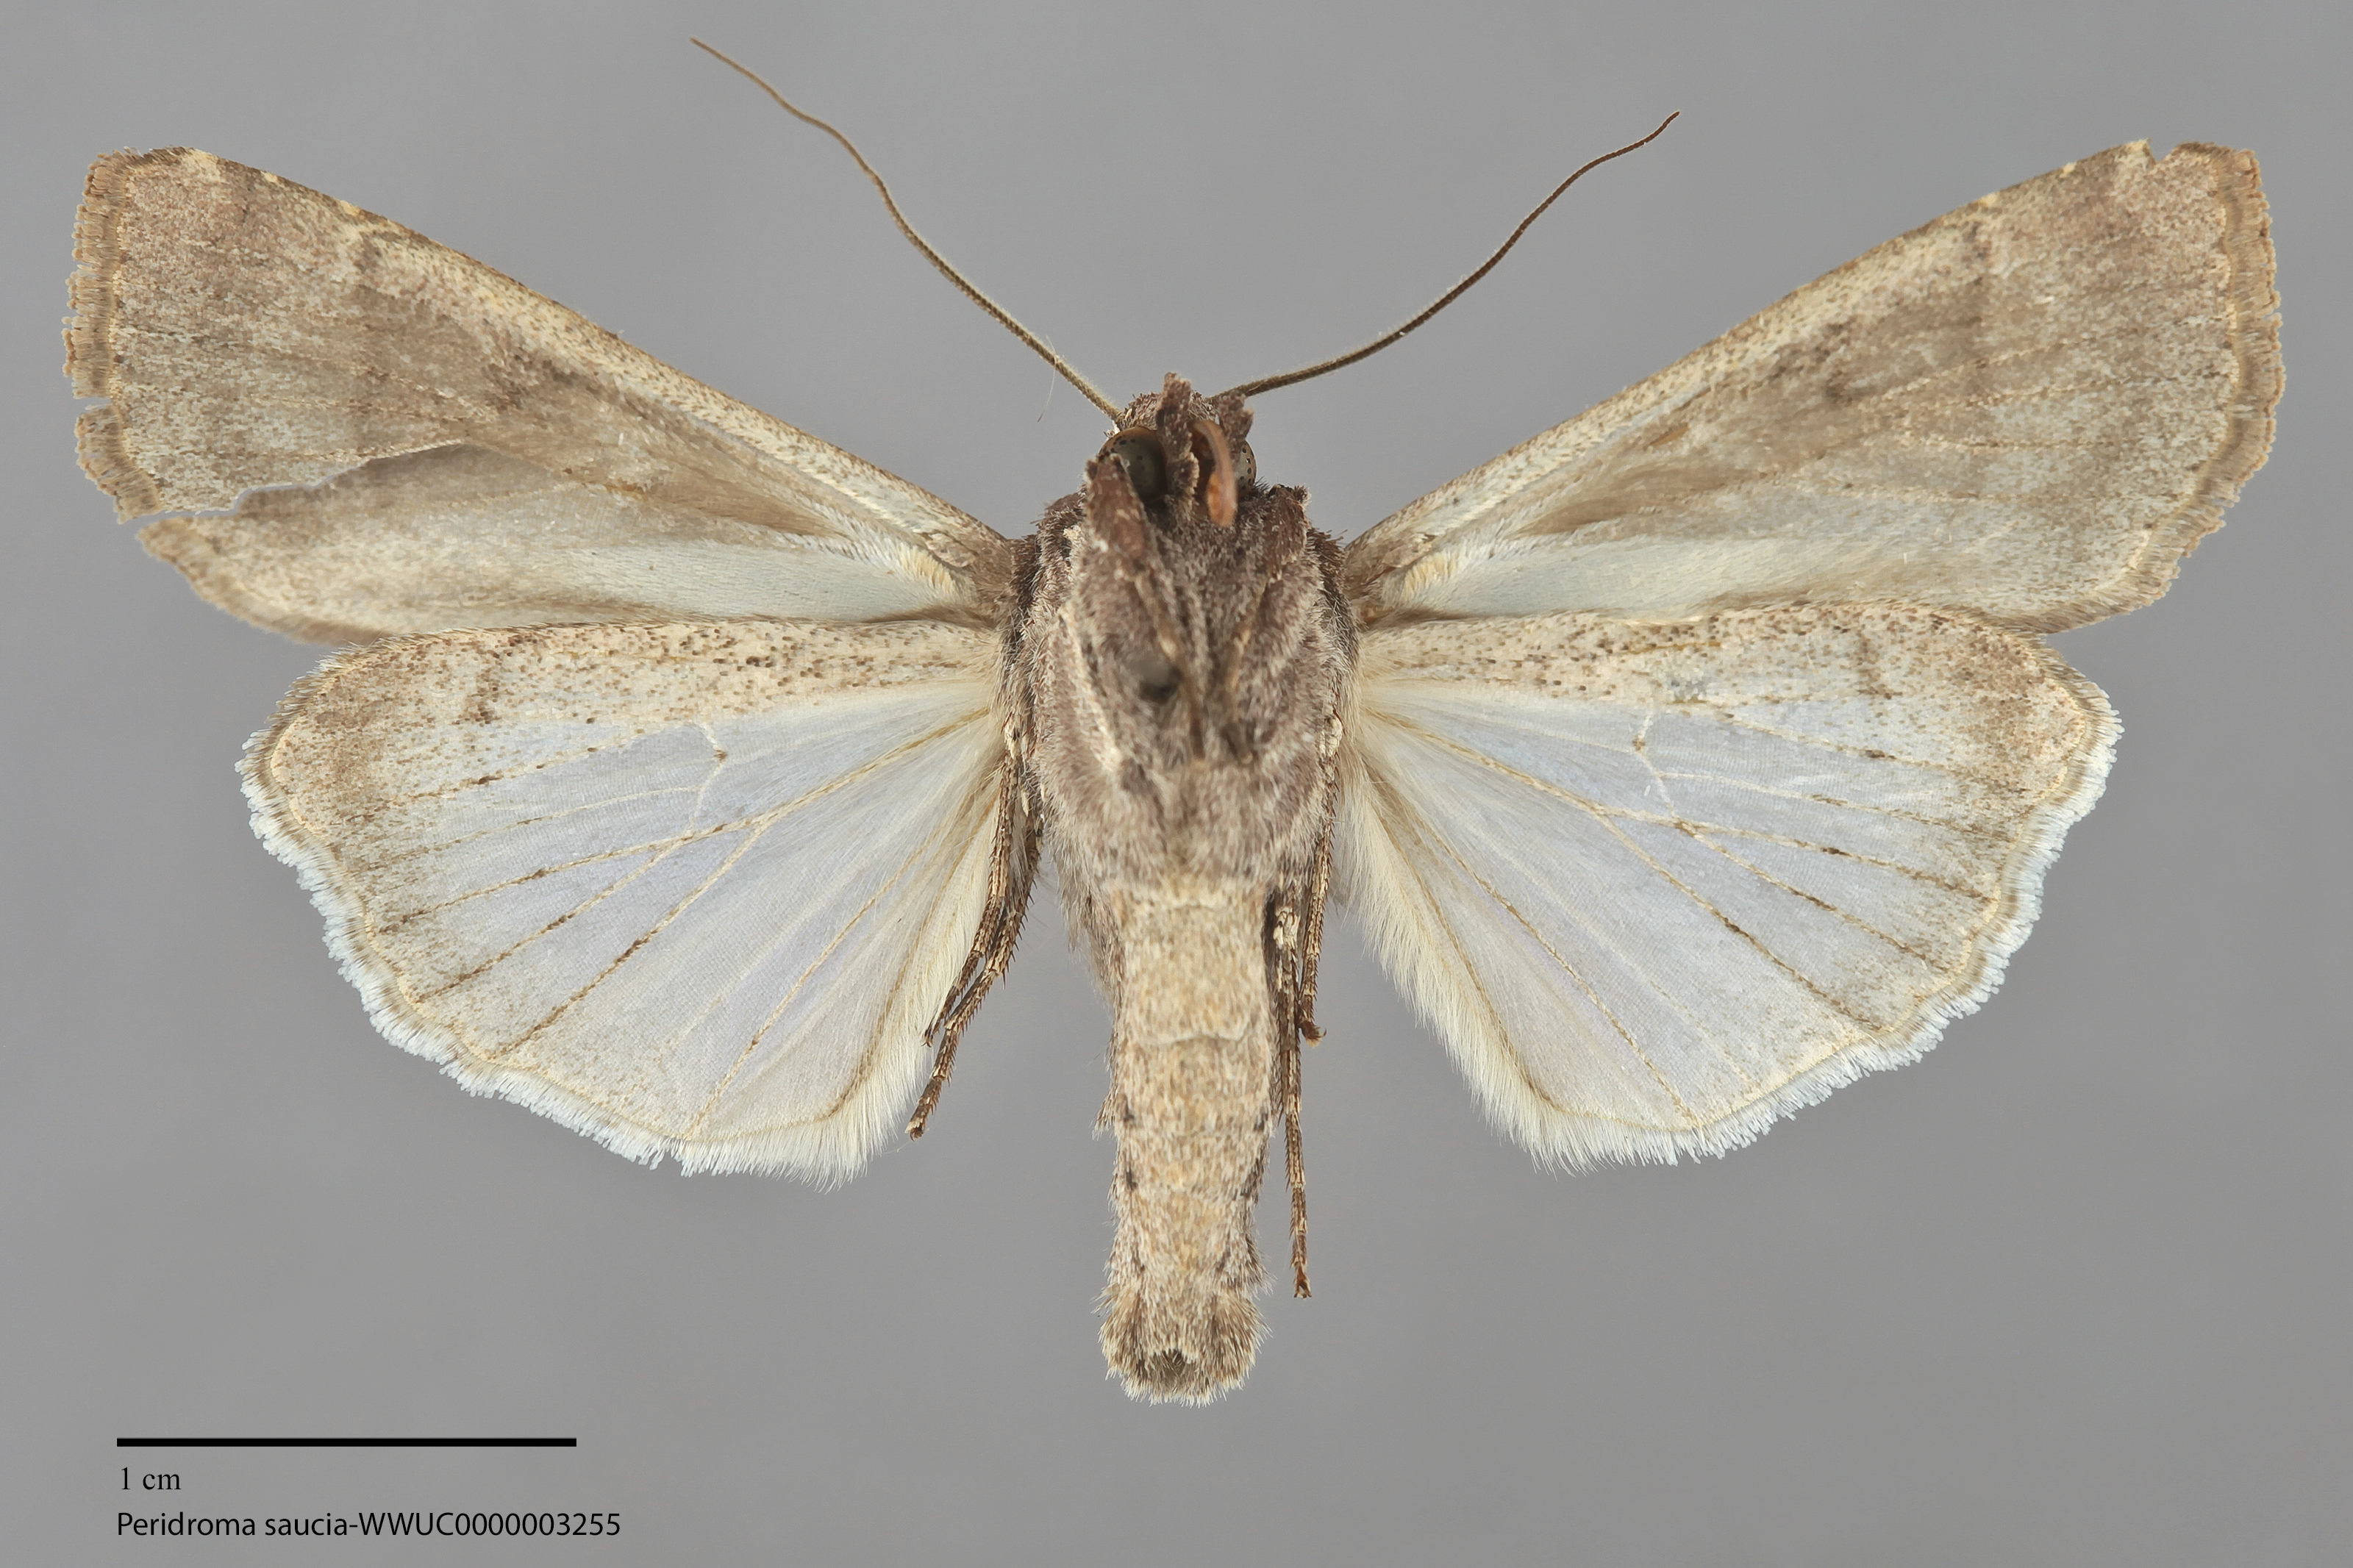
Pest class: cutworms